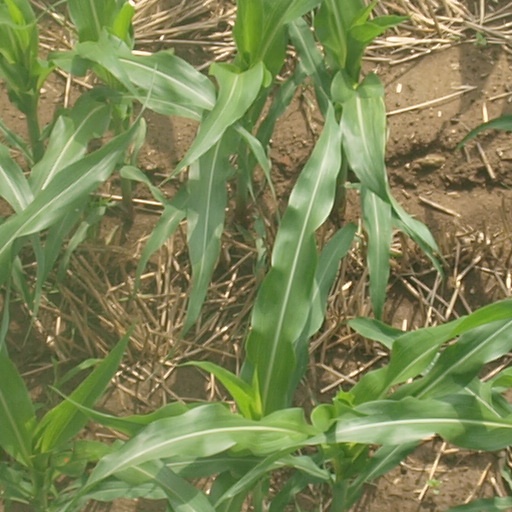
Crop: maize; corn